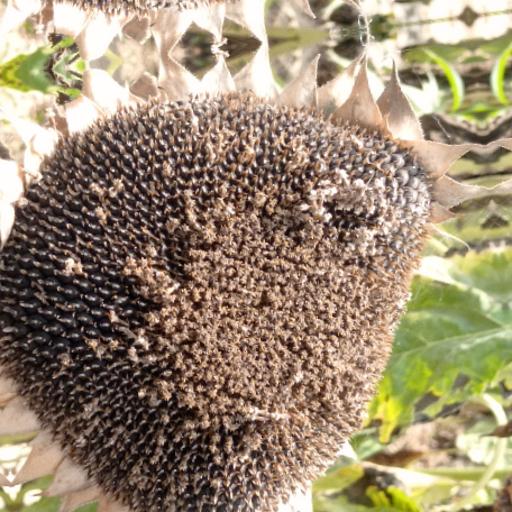
Label: Gray_mold